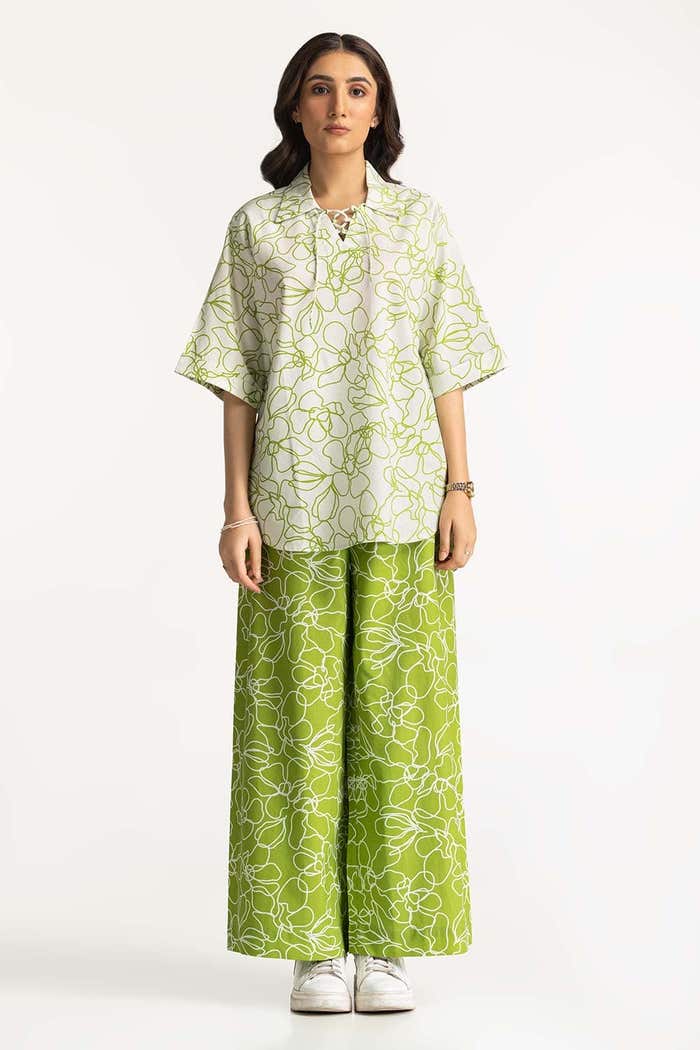
green multi print cotton tunic pants